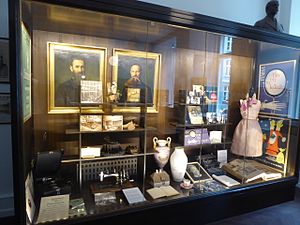
Magasin du Nord Museum
Magasin du Nord Museum er et lille museum i København, hvor skiftende udstillinger beskriver stormagasinet Magasin du Nords historie. Museet ligger i Kong Hans' Vingård i Vingårdstræde i samme karré som Magasin på Kongens Nytorv.